William Roger Paton

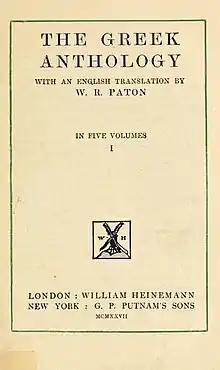
Title page of the first volume of Paton's prose translation of the Greek Anthology, 1927

William Roger Paton, usually cited as W. R. Paton (9 February 1857 – 21 April 1921), was a Scottish author and translator of ancient Greek texts, mostly known for his translation of the Greek Anthology.